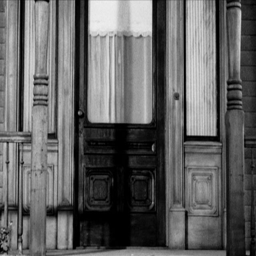
original door from the house